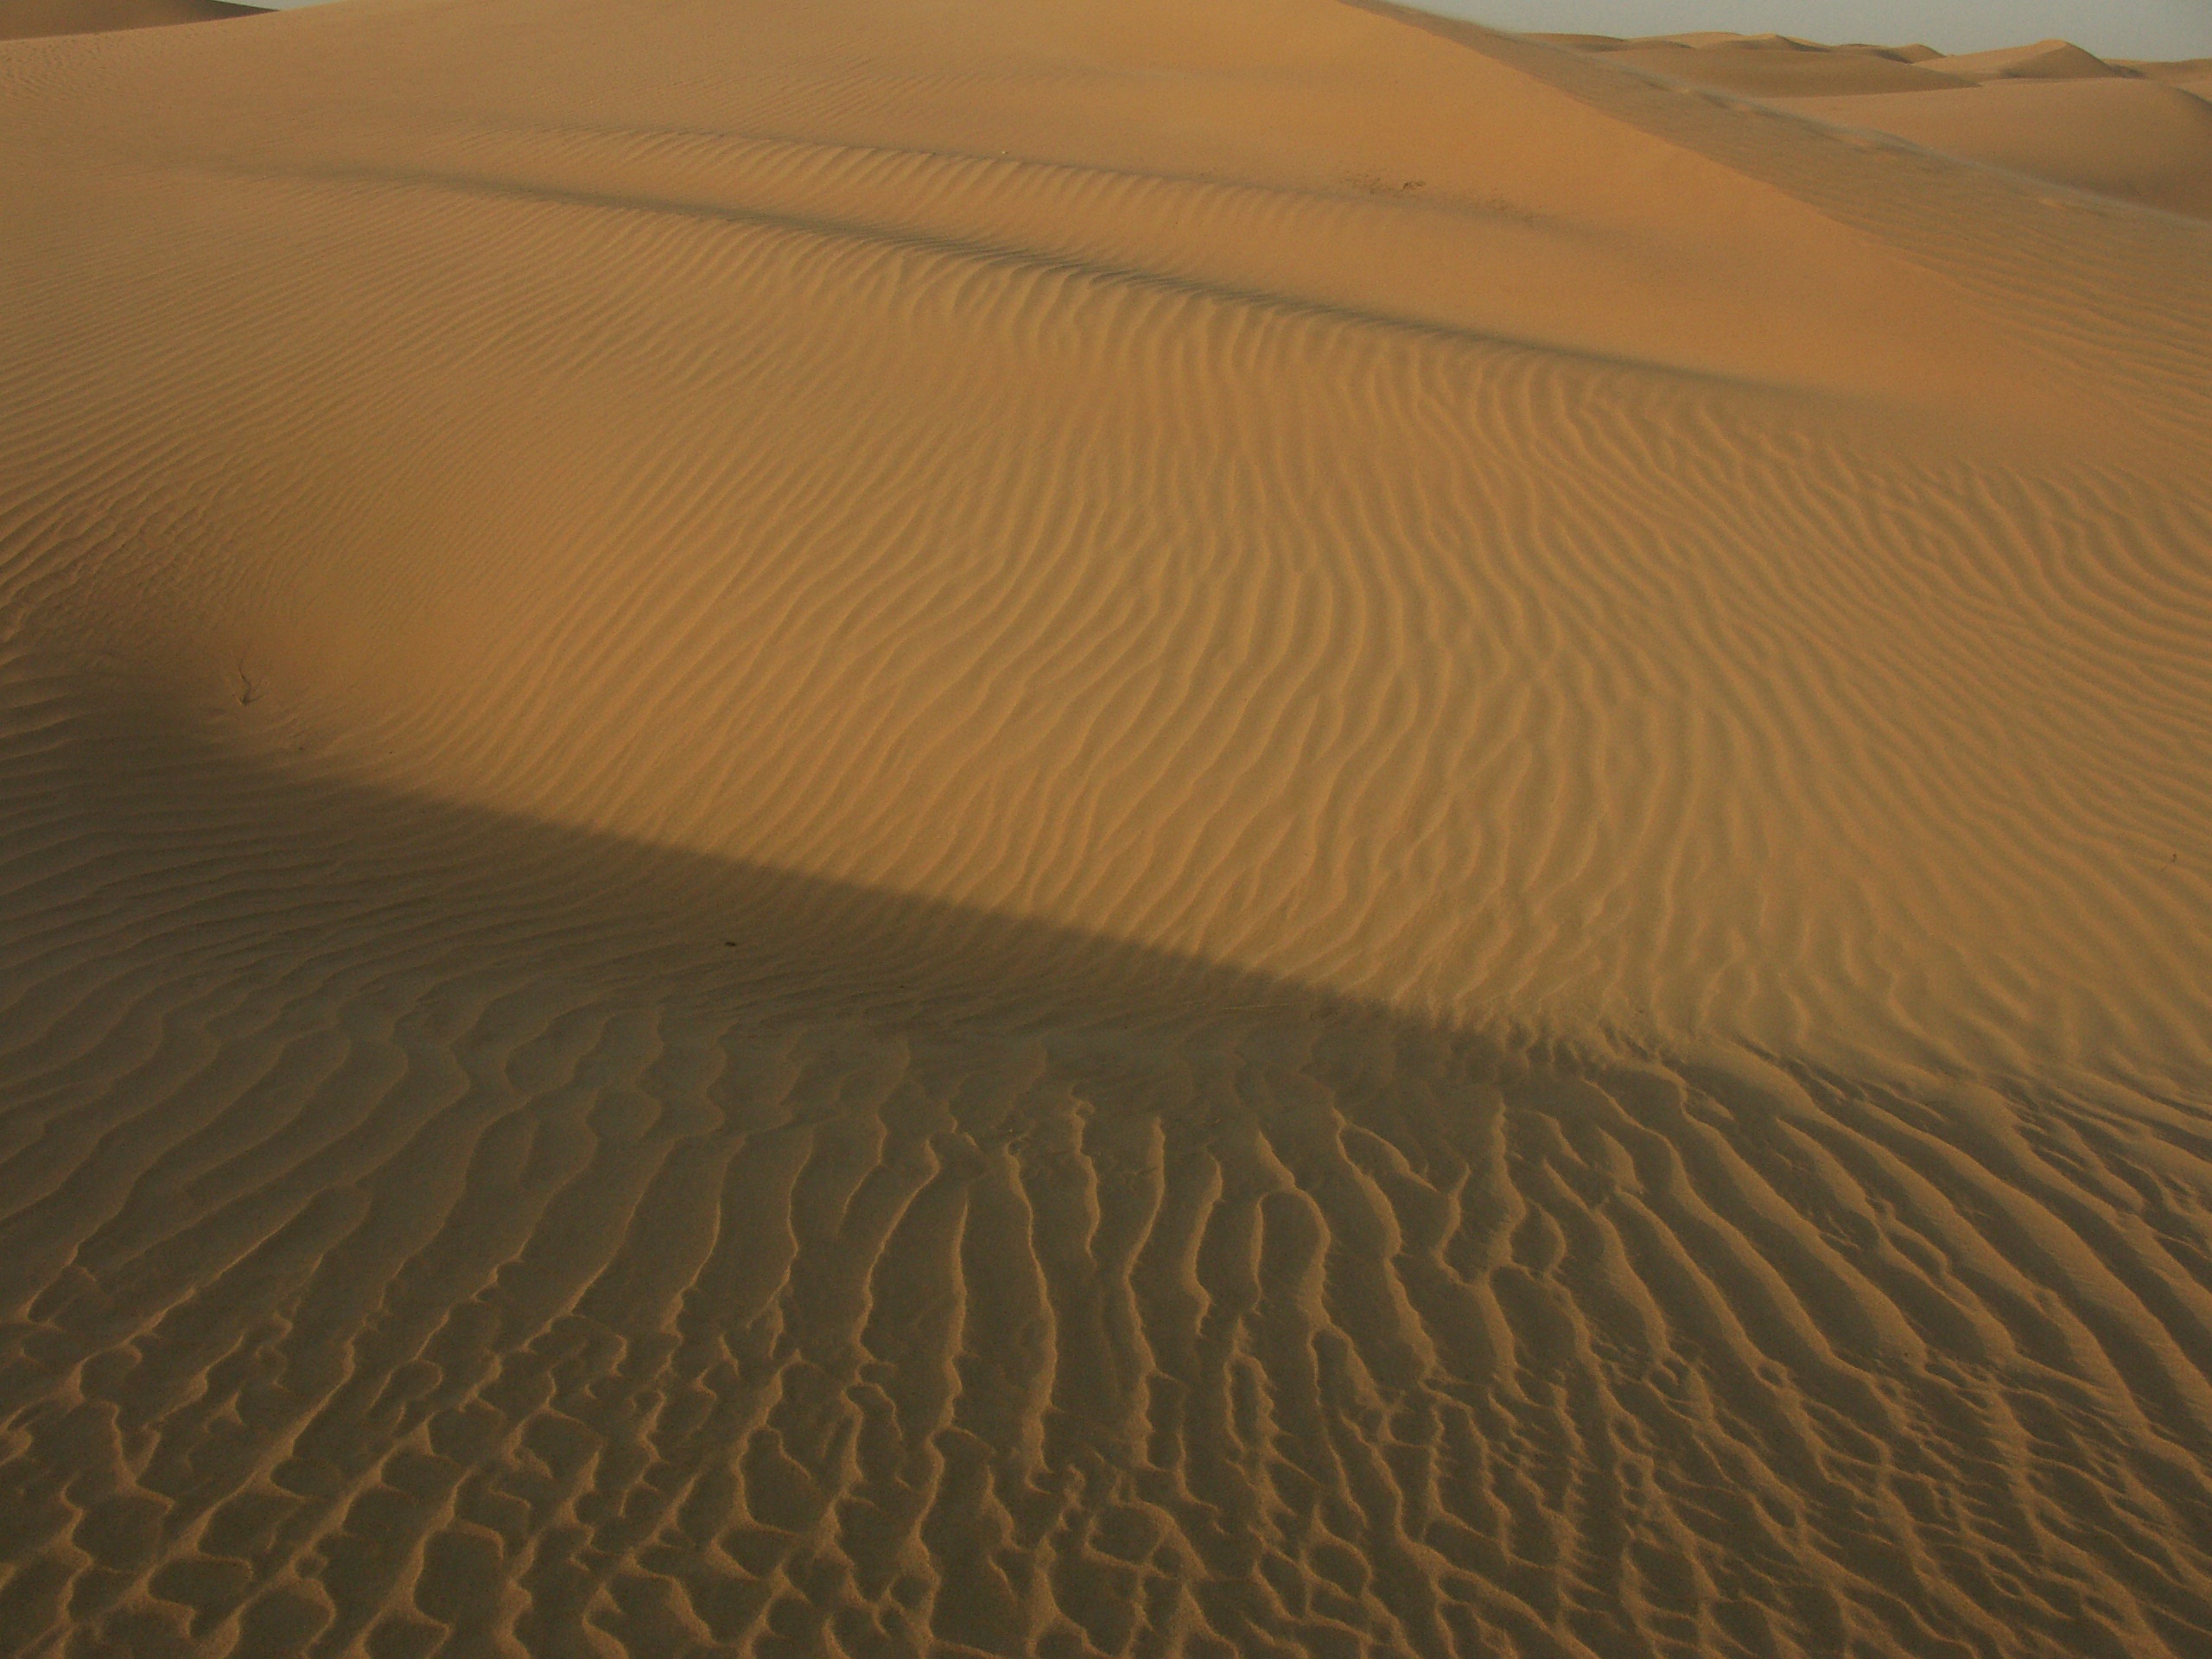
landscape, sand, desert, dune, dubai, dunes, grassland, uae, habitat, ecosystem, sahara, wadi, landform, erg, natural environment, geographical feature, aeolian landform, singing sand